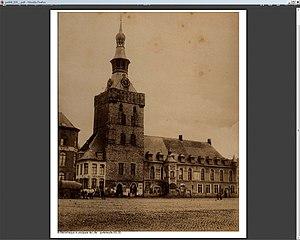
Beffroi et hôtel de ville de Bailleul avant 1885 (Bibliothèque Municipale de Lille, portefeuille 69,35 LAMBERT 1885)
Le beffroi de Bailleul est situé dans le département du Nord à Bailleul il mesure 62 mètres.